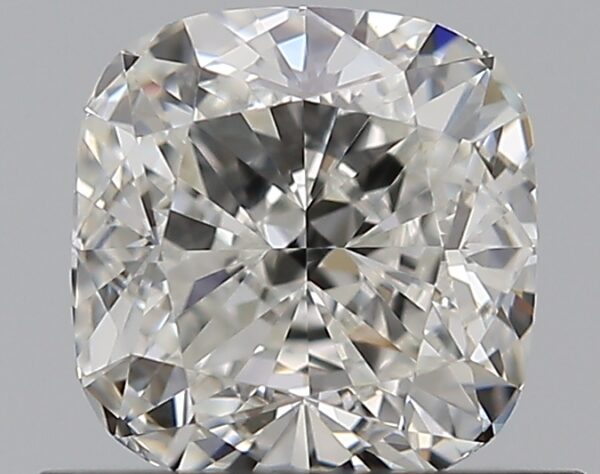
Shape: cushion
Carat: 0.7
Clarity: VVS2
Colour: G
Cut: EX
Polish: EX
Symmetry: VG
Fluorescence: N
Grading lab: GIA
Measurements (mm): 5.18 x 5 x 3.2